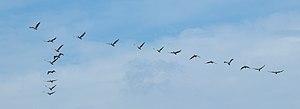
Le Pélican gris est une espèce d'oiseau de la famille des pélicans.